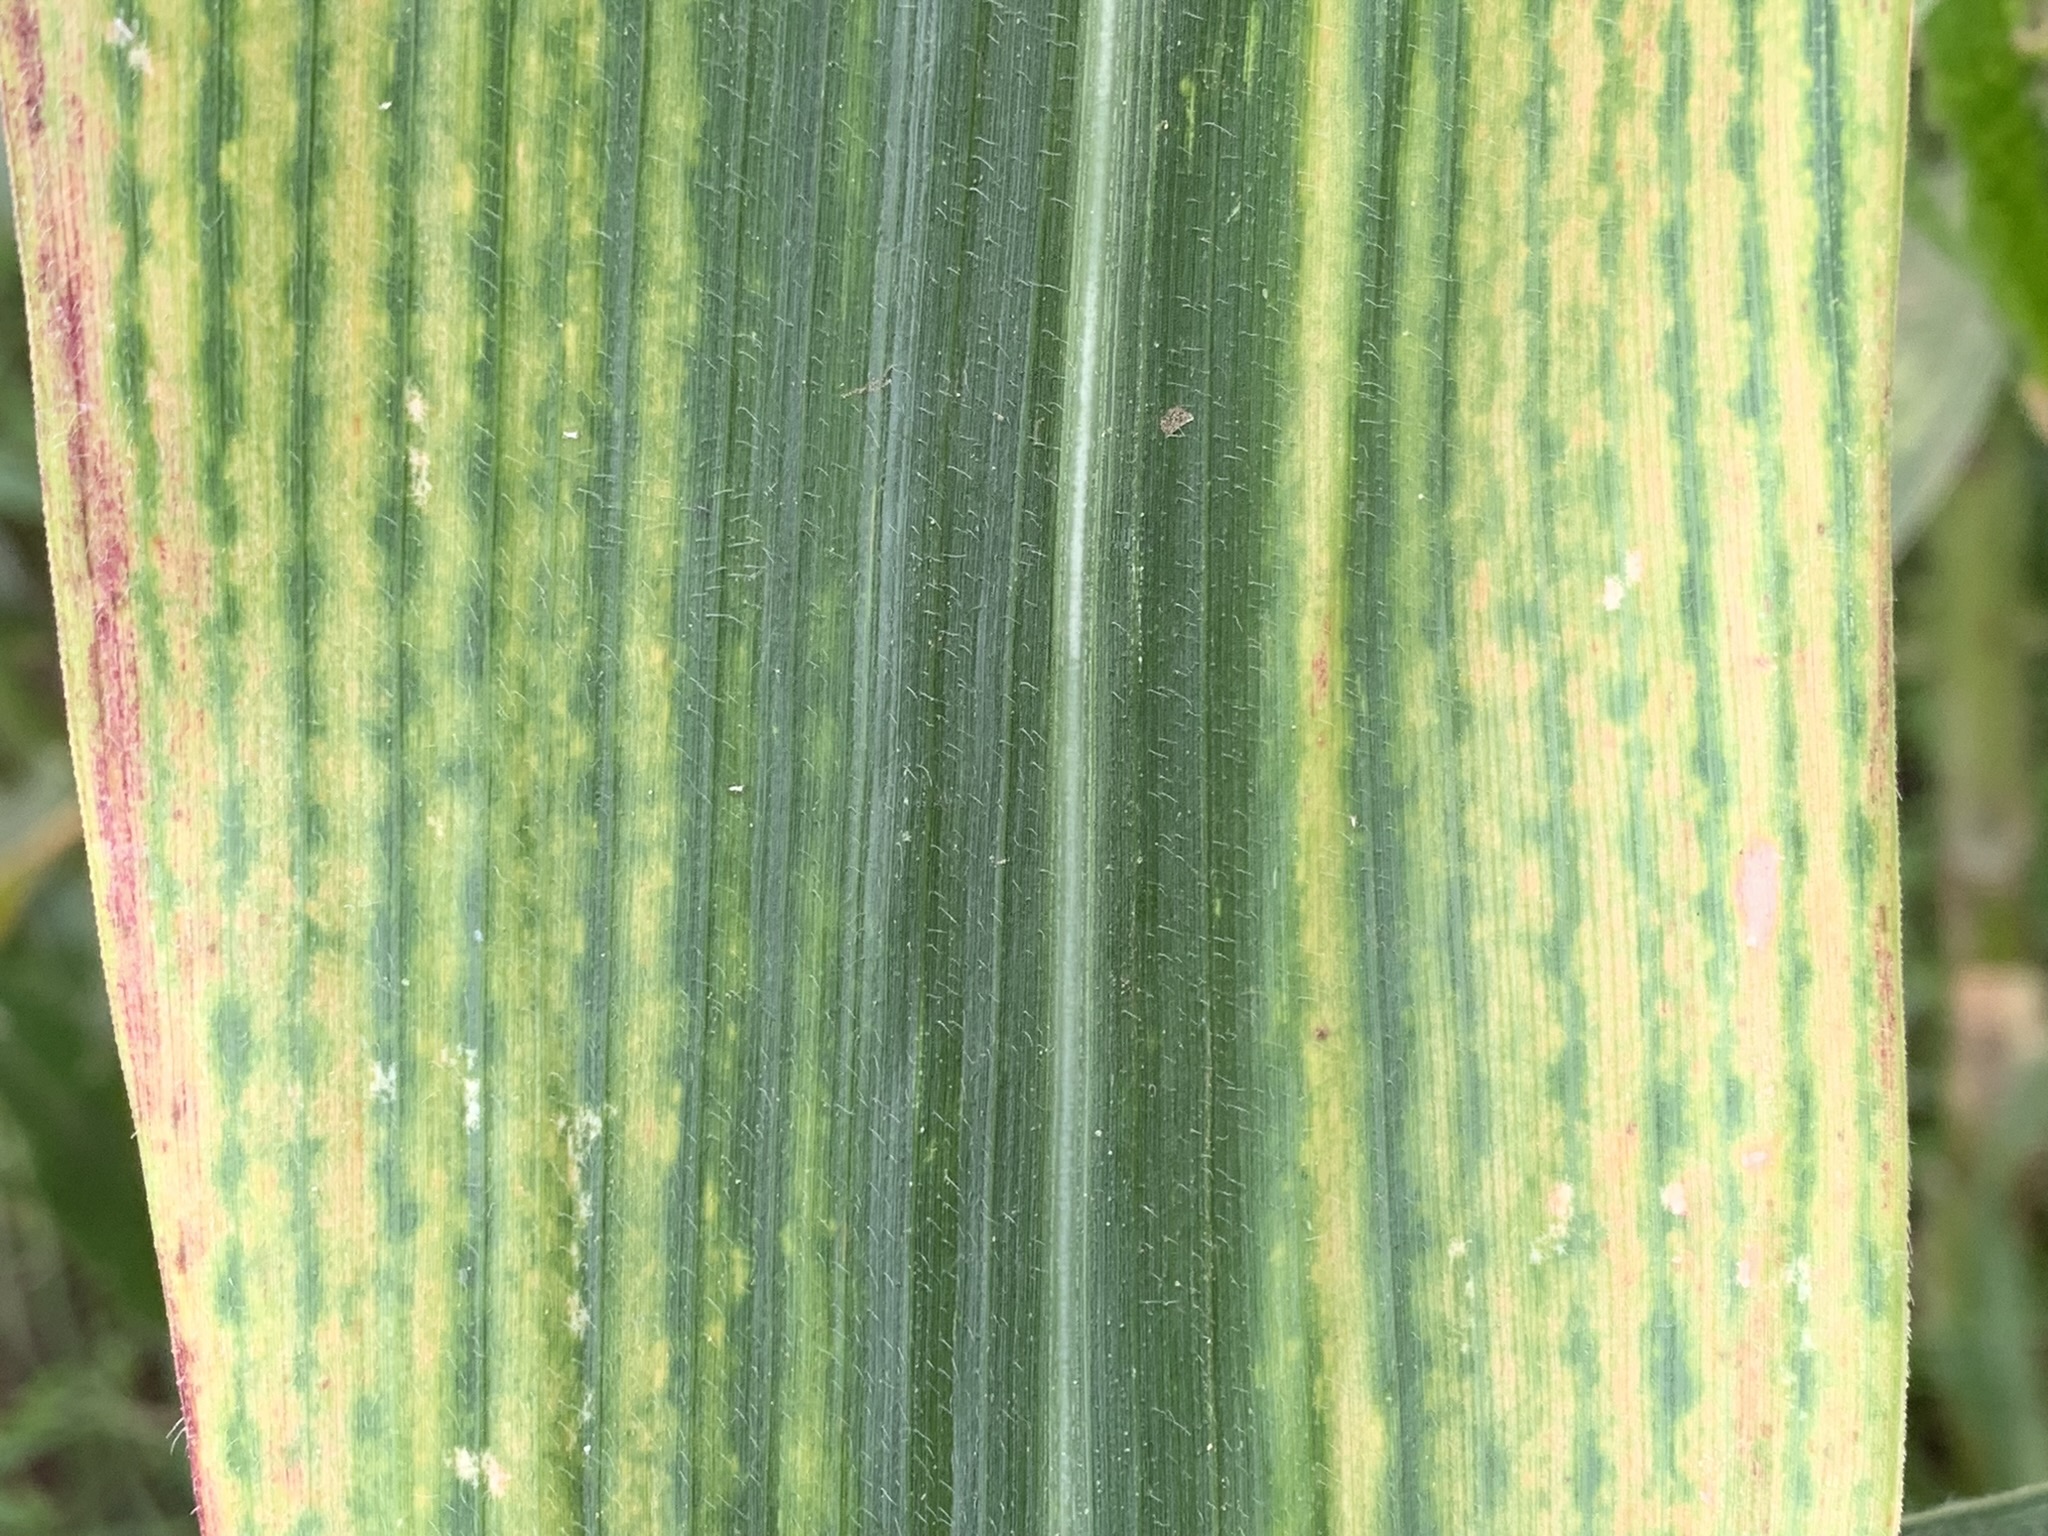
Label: MLN